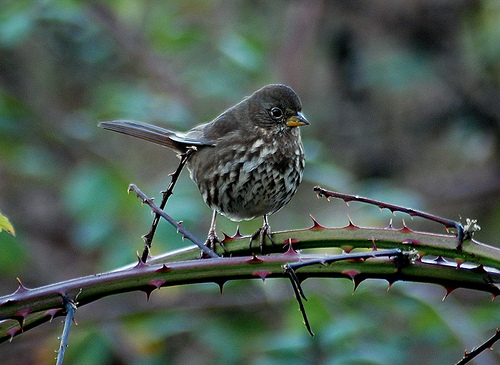
this small dark brown bird has a dark upper body and head, and a mottled brown and white breast and belly, along with a small pointed yellow beak.
this bird has a short yellow bill, a white eyering, and a white and brown breast and belly.
this round bird has a long tail, grey and white speckled feathers and tiny yellow perching feet to match a tiny yellow bill.
a small sized bird that has grey tones and a short billthe bird has a yellow beak with a black and white chest
this bird is black with white and has a very short beak.
a cute small bird that has a black crown, nape, back and eyering, with a small short bill and blue and white spots on its throat, breast and belly.
this bird is grey with white and has a very short beak.
this bird has wings that are brown and has a fat bellythe bird is grey with light grey with black spots on its breast.
Species: Fox Sparrow